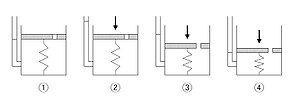
La consolidation est, selon K. von Terzaghi, « tout processus par lequel la teneur en eau d'un sol saturé diminue, sans remplacement de l'eau par l'air. » Le plus souvent c'est par tassement, sous l'action à long terme des charges statiques, que s'effectue cette compaction avec expulsion de l'eau interstitielle.